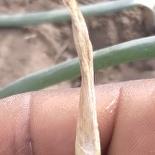
Crop: Onion
Condition: fusarium-d